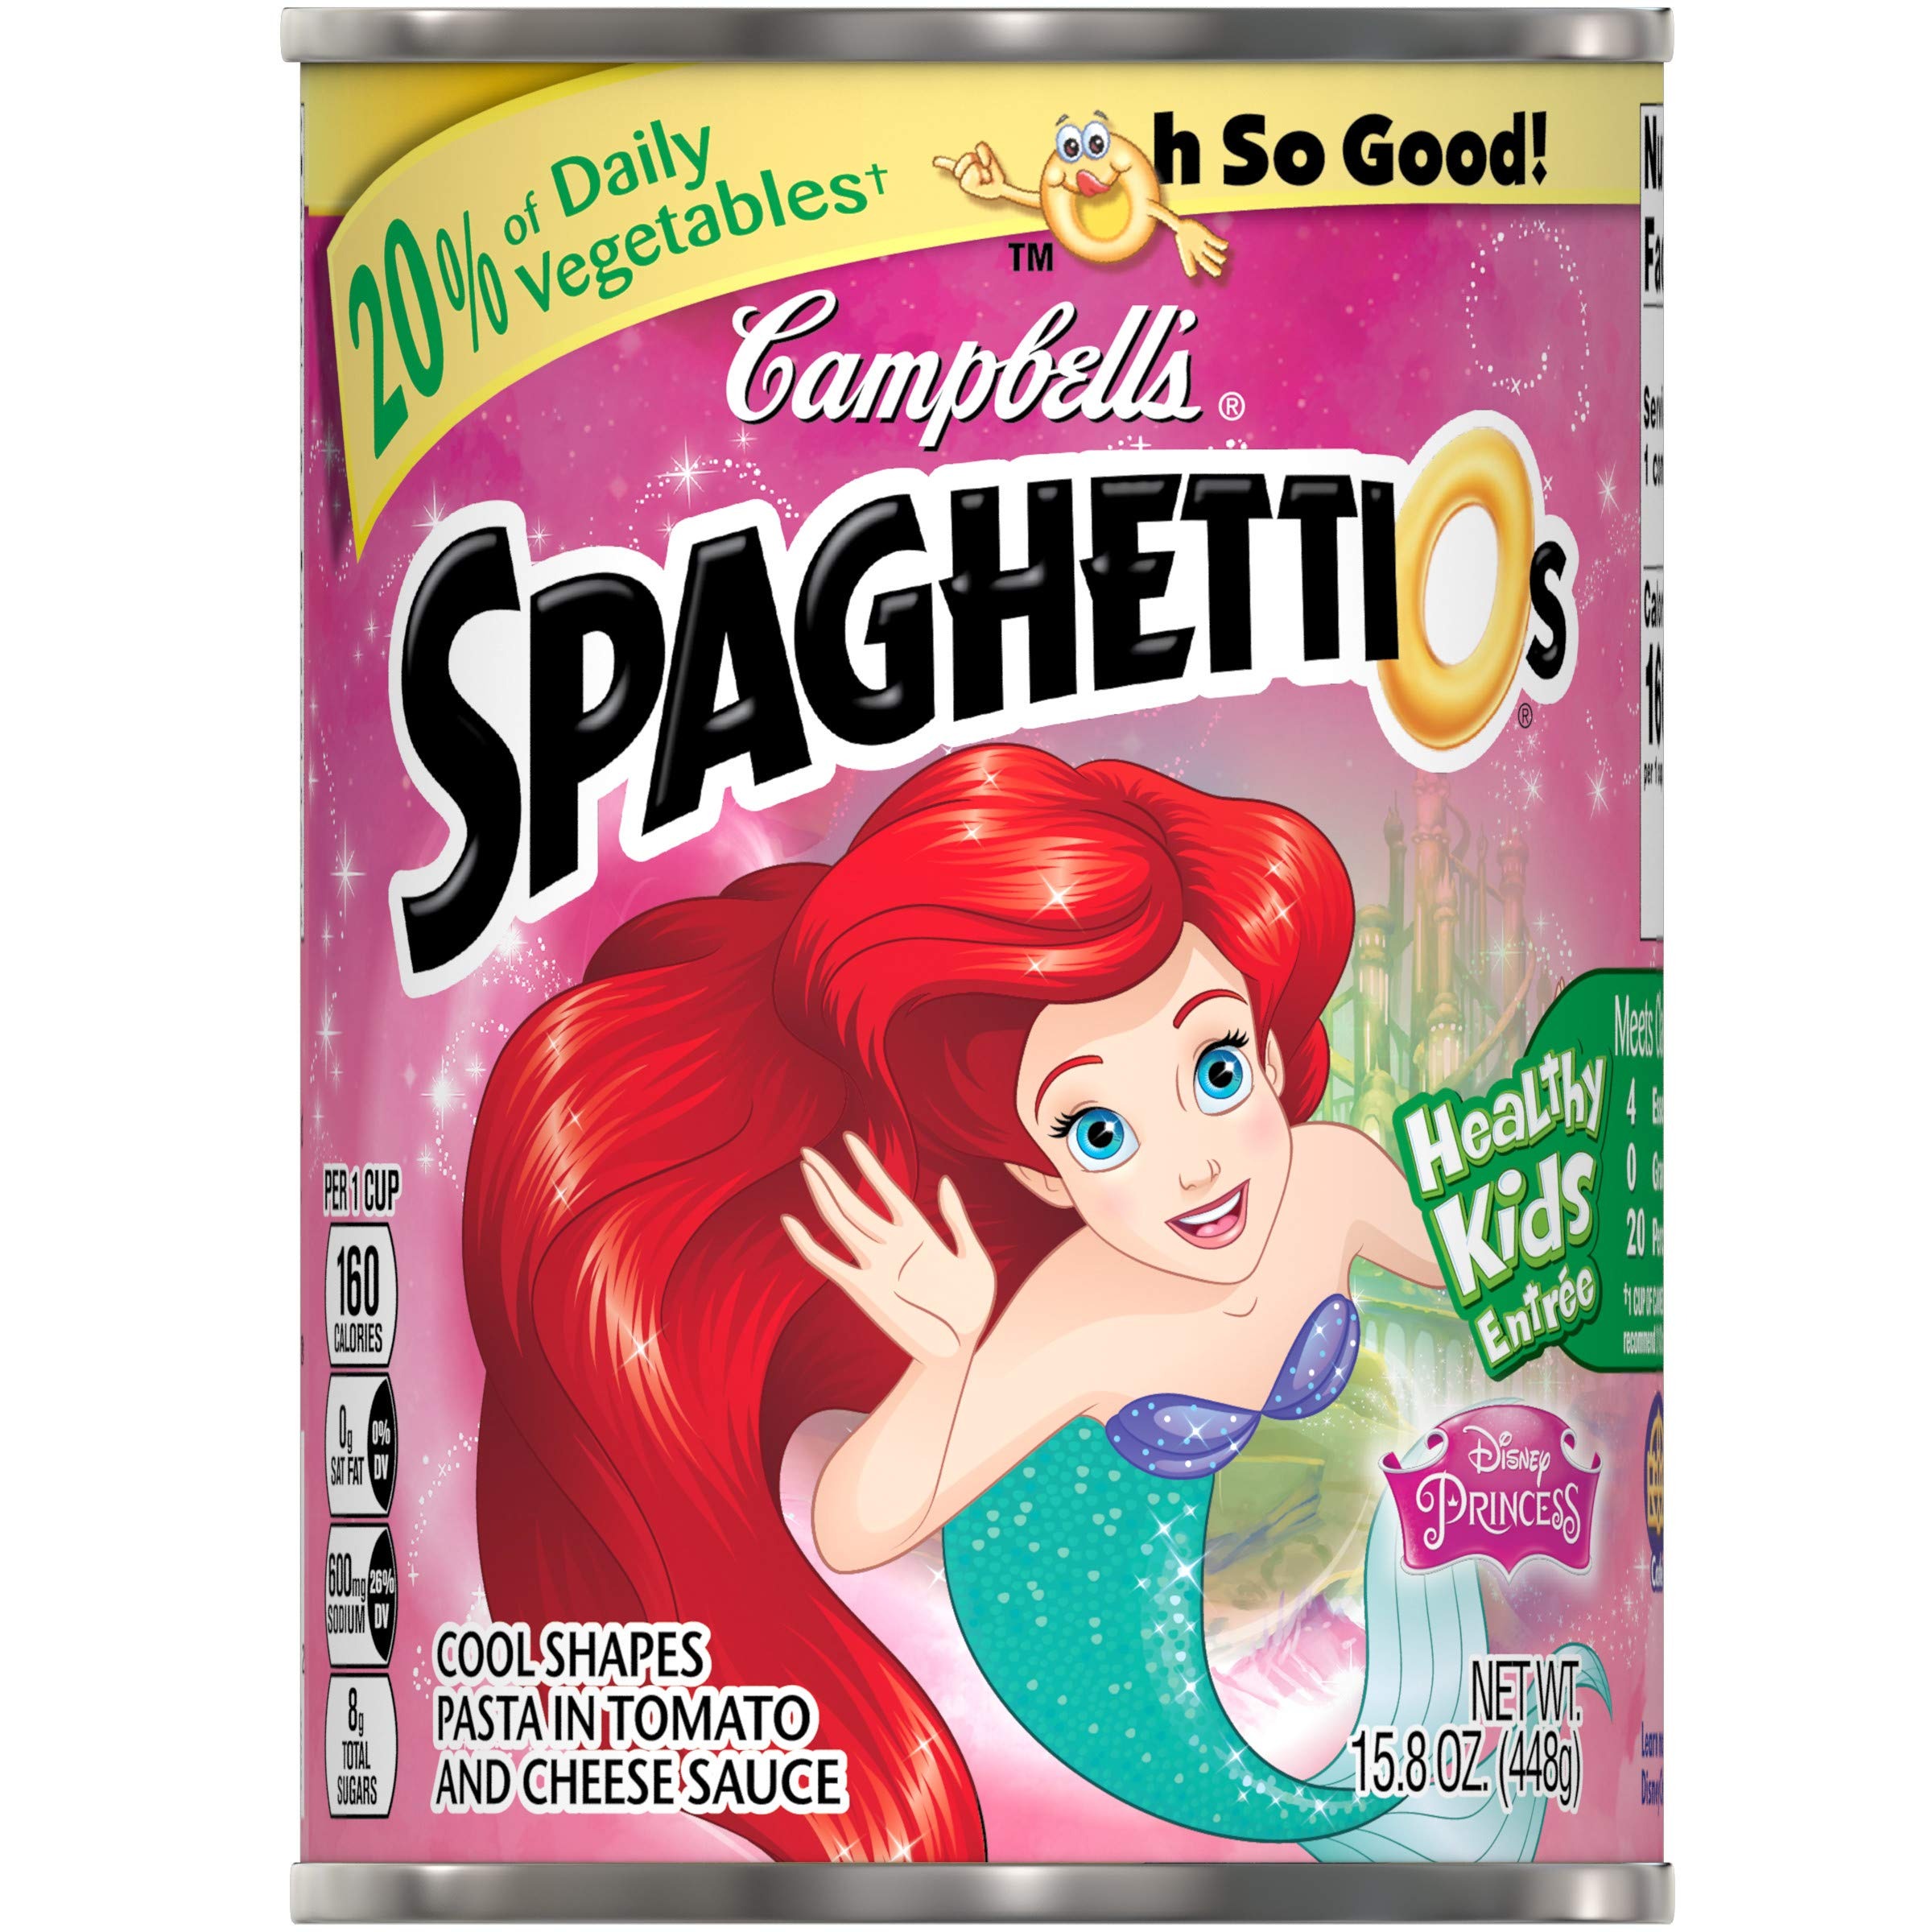
Item Name: Campbell's SpaghettiOs Disney Princesses Shaped Pasta, 15.8 oz. Can
Bullet Point 1: A healthy kids entree* made with shaped pasta in a delicious tomato and cheese sauce. *Based on 1 cup
Bullet Point 2: 20% of daily vegetables per 1 cup serving
Bullet Point 3: 0g trans fat per serving
Bullet Point 4: Ready in as little as 3 minutes! Great for a quick and easy afternoon snack
Bullet Point 5: Full of fun
Value: 15.8
Unit: Ounce

Price: 1.71